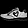
Label: Sneaker